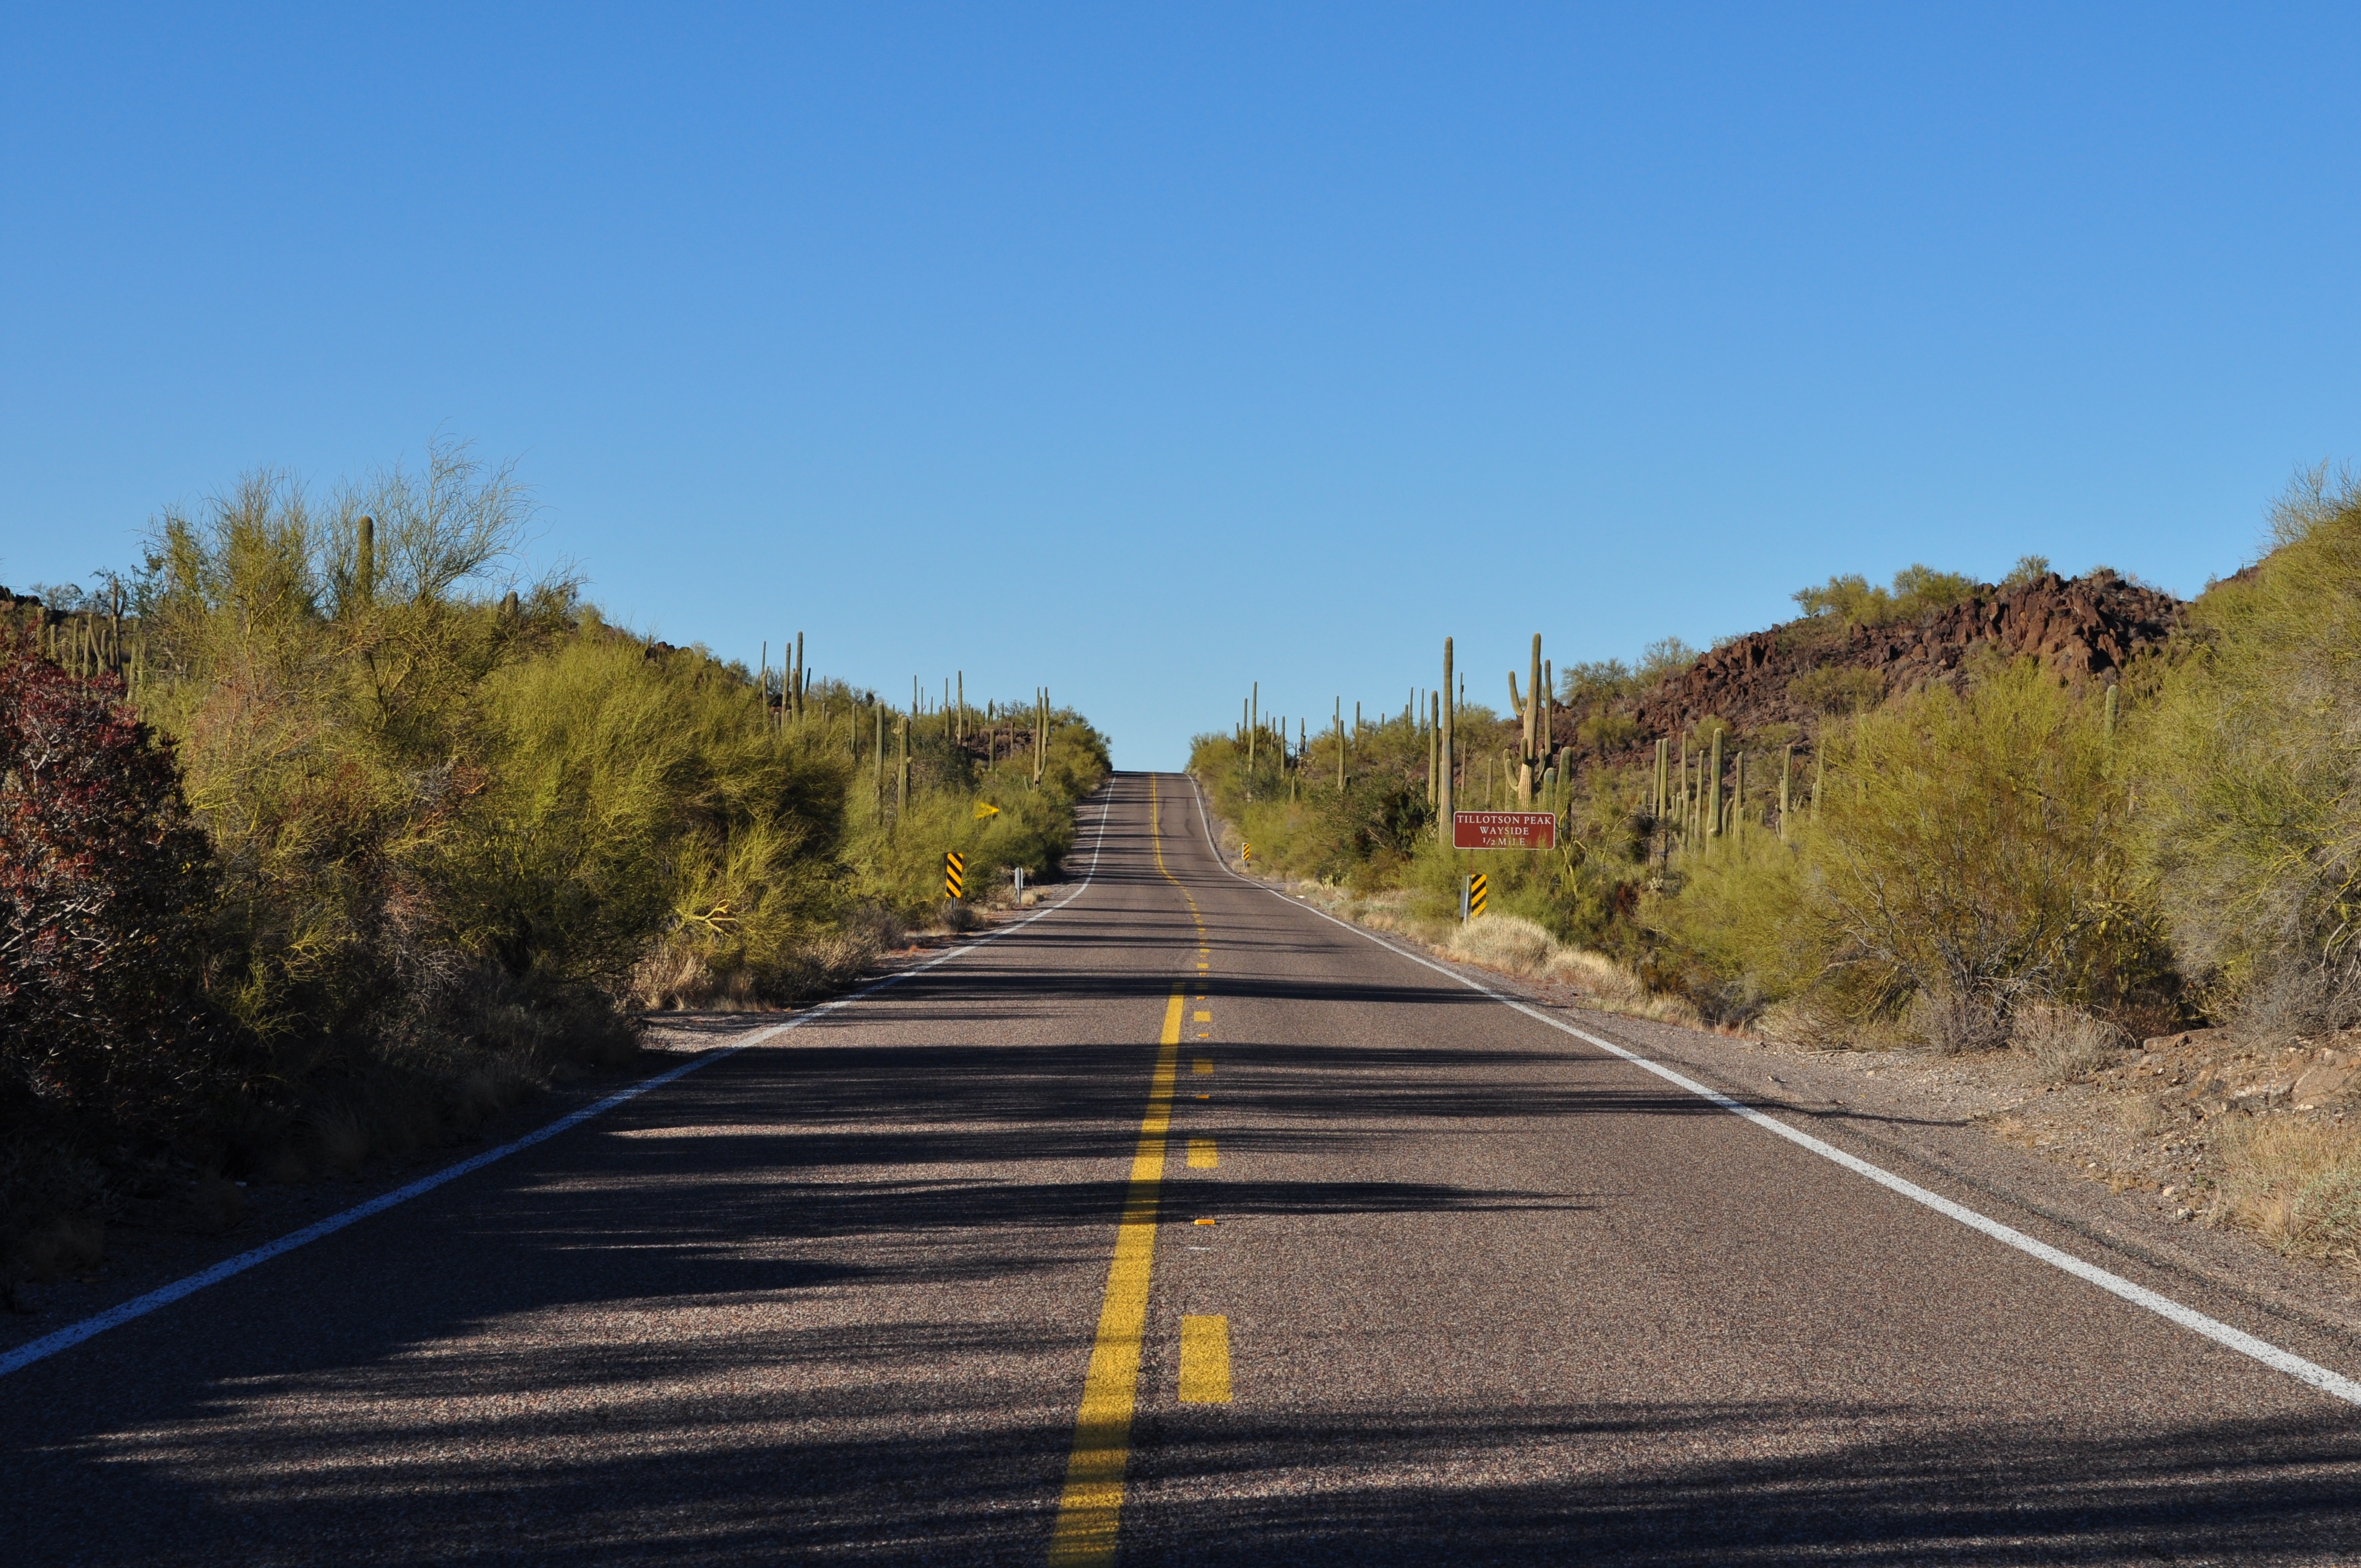
landscape, nature, outdoor, horizon, mountain, cactus, road, trail, desert, adventure, highway, asphalt, summer, travel, journey, lane, road trip, infrastructure, road surface, nonbuilding structure, controlled access highway